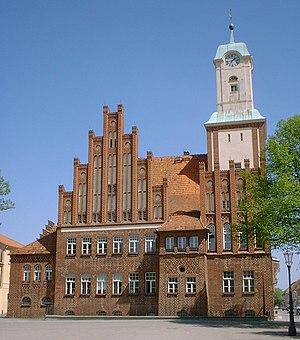
Wittstock/Dosse est une ville de l'arrondissement de Prignitz-de-l'Est-Ruppin dans le Land de Brandebourg en Allemagne.